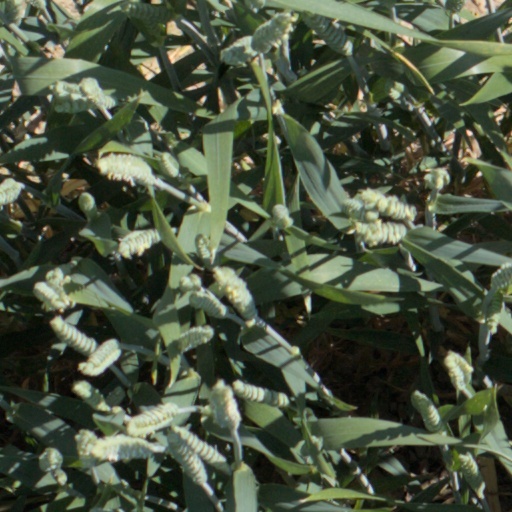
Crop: wheat